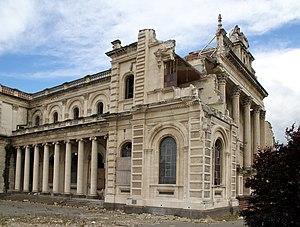
Le diocèse de Christchurch est un territoire ecclésiastique de l'Église catholique en Nouvelle-Zélande, suffragant de l'archidiocèse de Wellington. Il est tenu par Mᵍʳ Paul Martin S.M., depuis le 5 décembre 2017.